Tice Creek

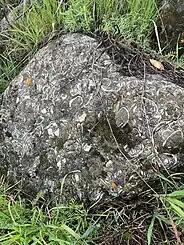

The Tice Creek watershed is defined by a broad north-south trending valley called the Tice Valley. The transform faulting characteristic of much of the West Coast has divided the land up into a series of small valleys that generally trend north to south. It is speculated that the Tice Valley's present wide form is the result of rifting.